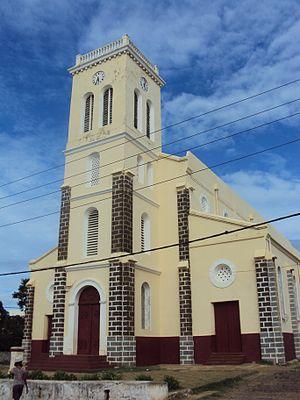
Cathédrale d'Antsiranana.